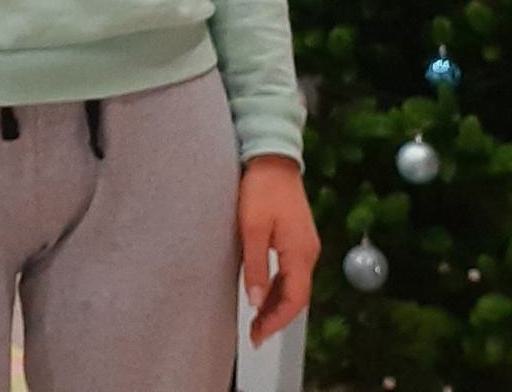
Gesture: no_gesture